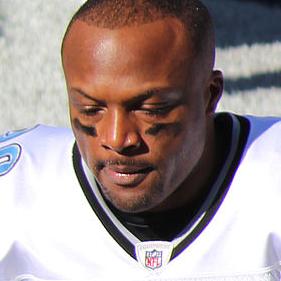
Age: 25